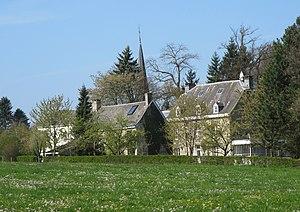
Vue arriere du château de Goé